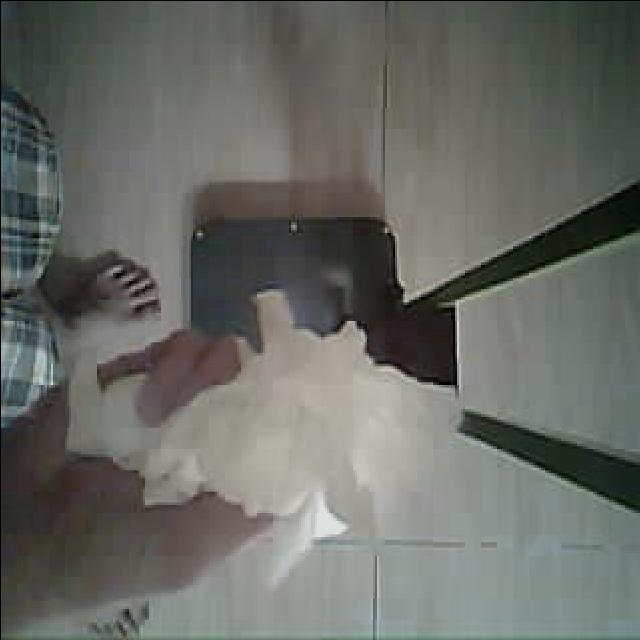
Label: tissues